You've Been Trumped

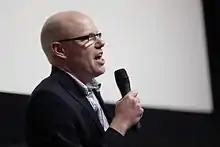
Director Anthony Baxter during a Q&A at the 2012 Miami International Film Festival premiere of the film

ReelScotland reviewed the film, concluding "an emotive film which shows both what can happen when a Government considers money over its own laws and how those at the sharp end remain resilient throughout". Roger Ebert of the "Chicago Sun-Times" gave the film three stars out of four, writing that the most fascinating aspect of the documentary is "Trump's almost joyous rudeness" and that "the underlying message is that if you are rich and powerful enough, you can run roughshod over tradition and private property rights and buy your place at the table." Stephen Holden wrote in the New York Times that the documentary is an "unabashedly hostile portrait" of Trump, depicting him as "an insensitive, lying bully" who tried to pressure the golf course's neighbours into sell their properties to him, including threatening them with compulsory purchase orders.